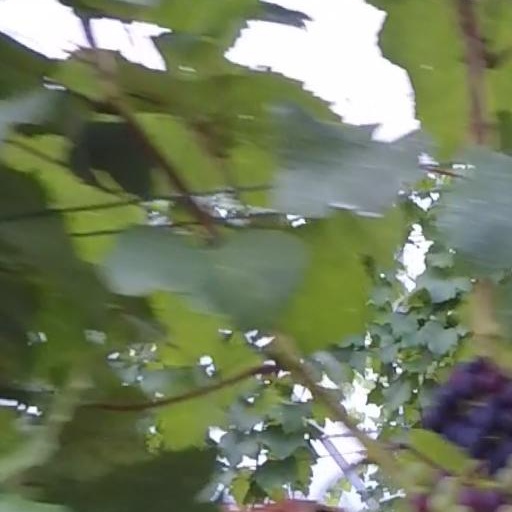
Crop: grape